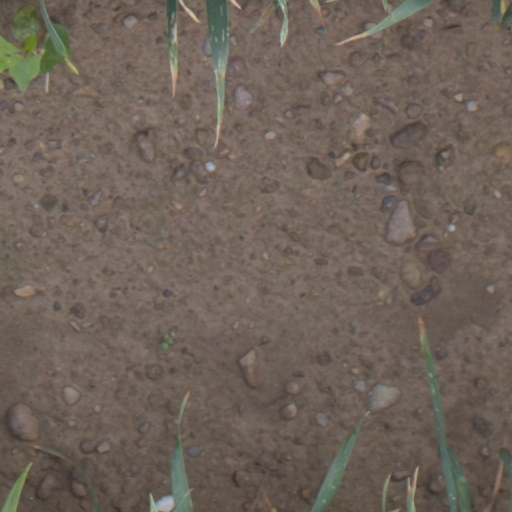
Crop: wheat